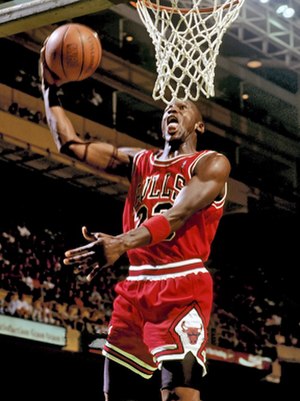
Chicago Bulls
Chicago Bulls er et NBA-basketballhold, kendt fra 1990'ernes hold, hvor de dominerede ligaen med Michael Jordan, Scottie Pippen og head coach Phil Jackson. Sammen vandt de tre seks mesterskaber i otte sæsoner. Efter Jordan forlod klubben i 1993 med de første tre mesterskaber, så andre NBA klubber sit snit til at komme på scenen og det lykkedes derfor Houston Rockets at vinde to titler i træk. Da Jordan vendte tilbage til sin første hele sæson efter sin tidlige afgang, var det med et helt nyt hold. Den eneste spiller der foruden Jordan stod tilbage på holdet, var Pippen. Nye kernespillere som Dennis Rodman og Toni Kukoc var i stedet kommet til, og de hjalp Chicago i at vinde yderligere tre mesterskaber, det sidste i 1998 hvor Jordan scorede 45 points mod Utah Jazz i kamp 6 af NBA Finals. Det sidste skud tog han over forward Bryon Russell, og med 5.2 sekunder igen tog Chicago en 87-86 føring. Det var det sidste skud Jordan nogensinde tog for Chicago Bulls.